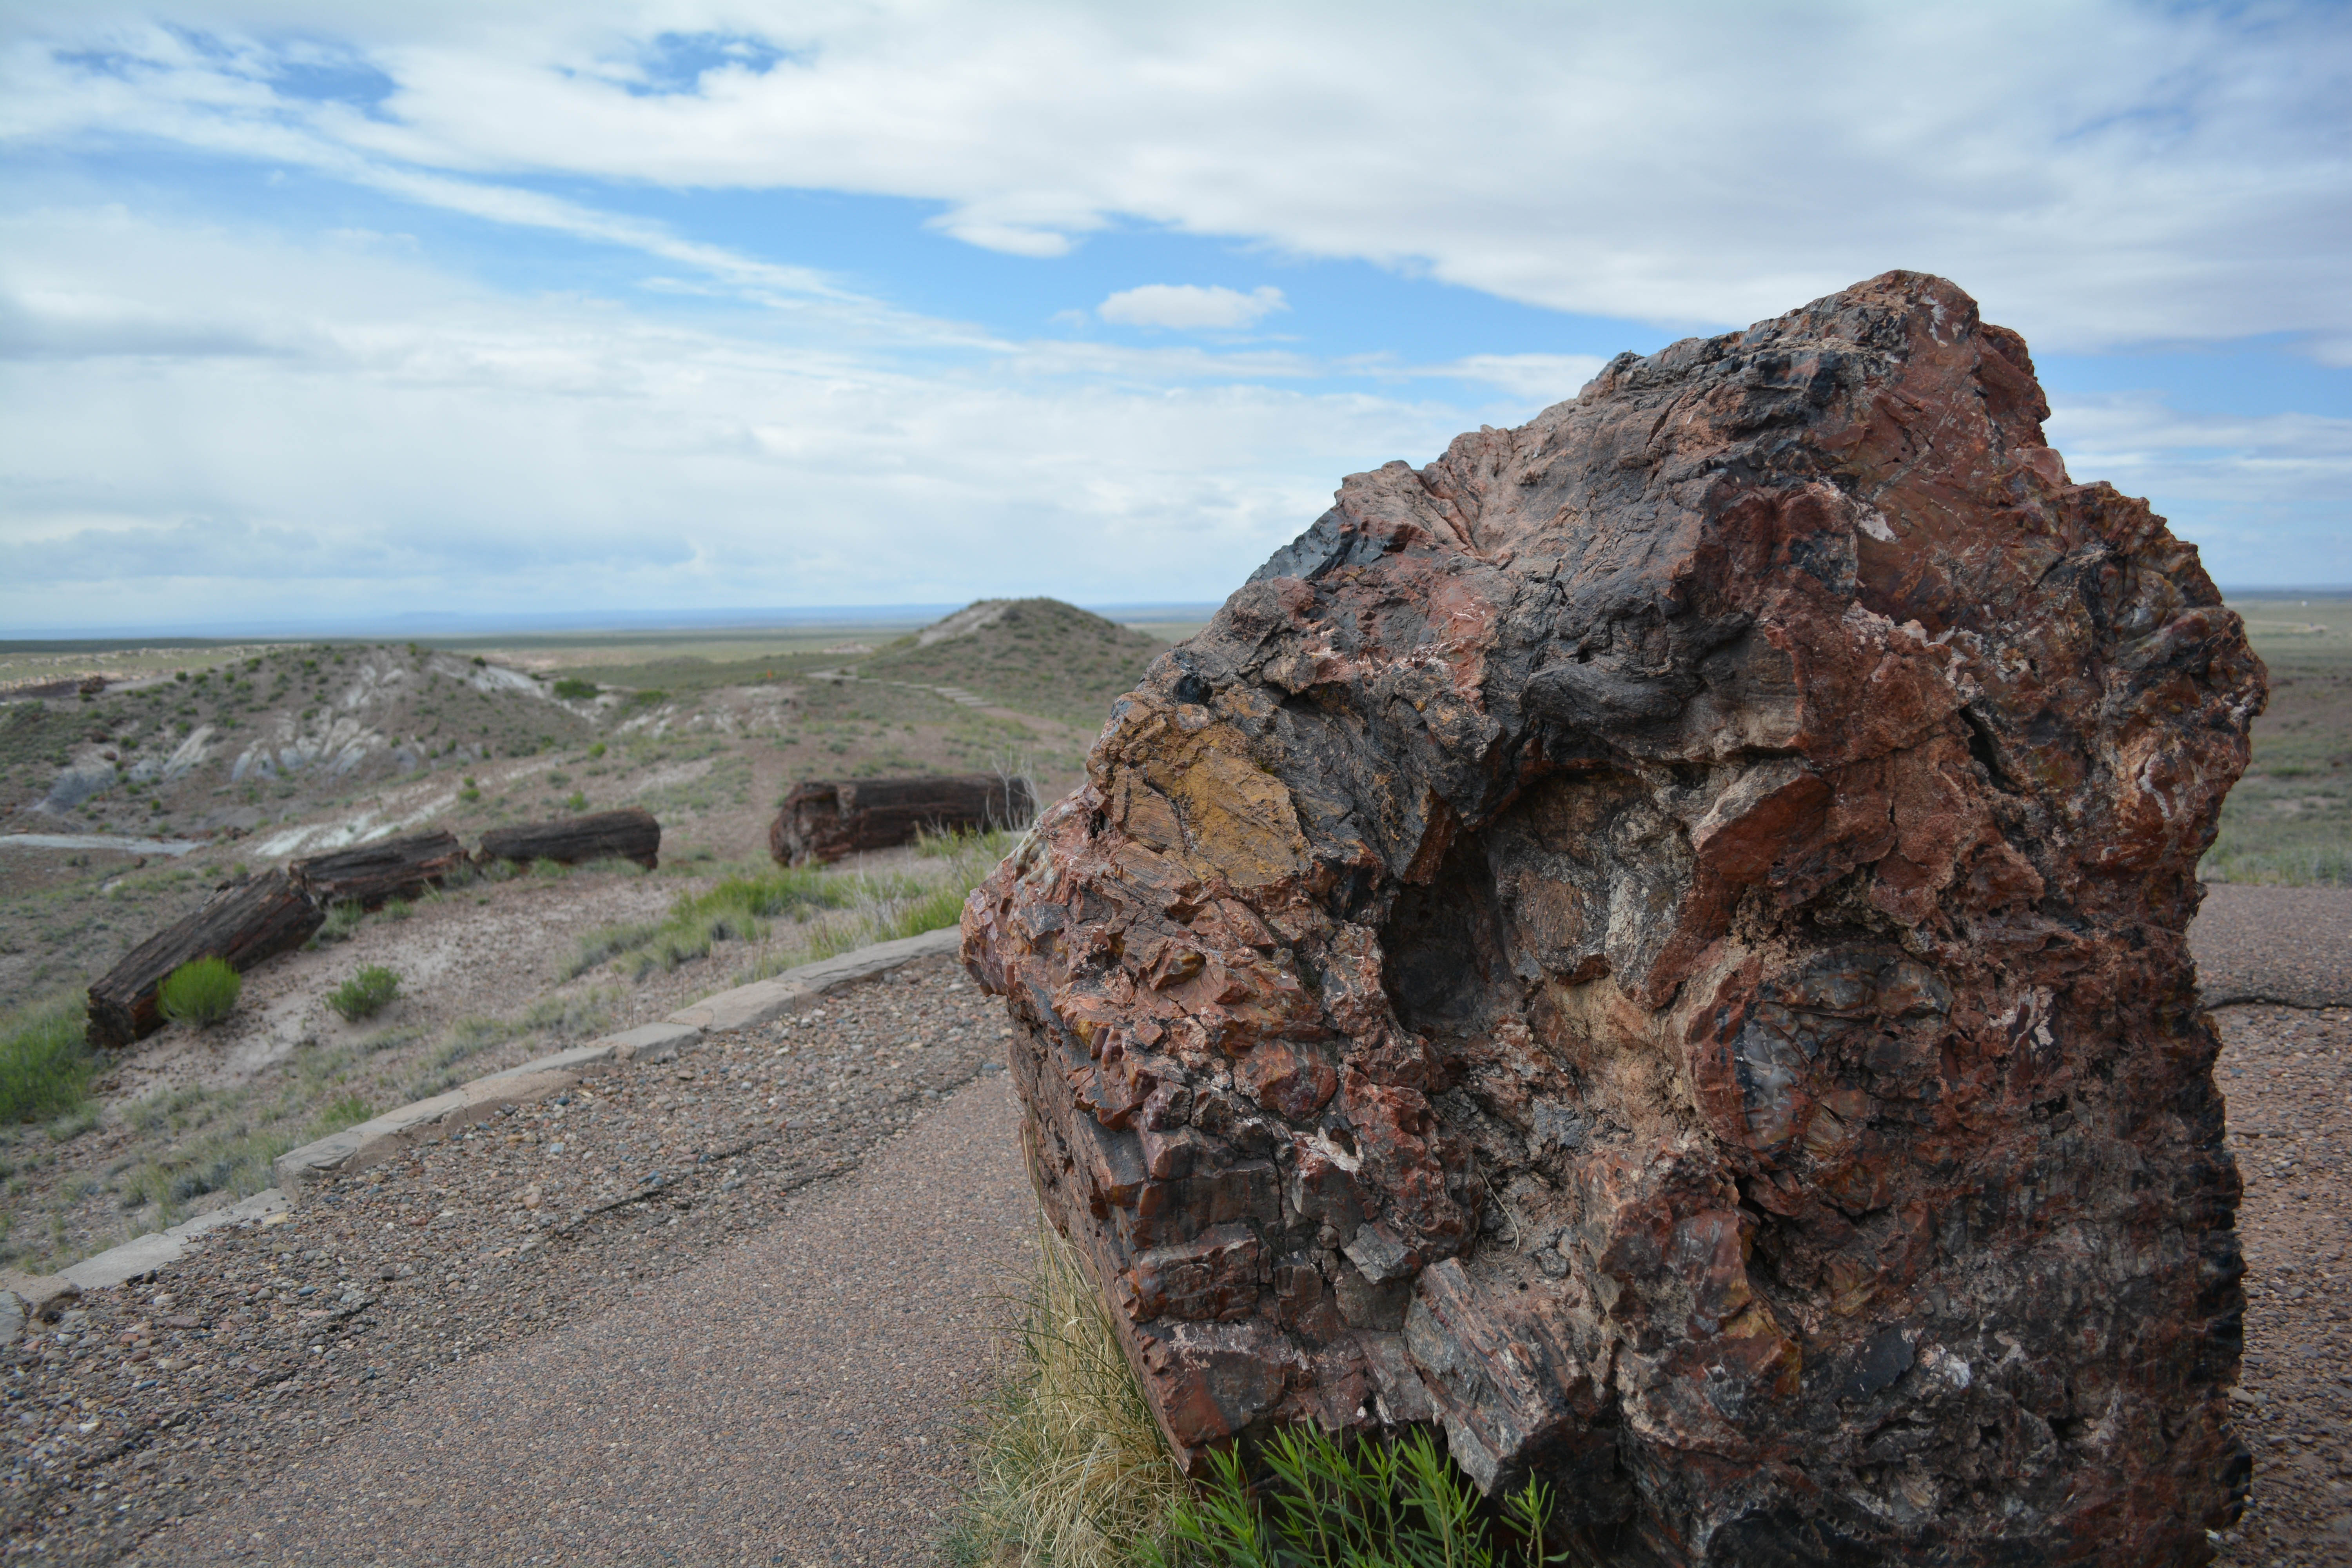
landscape, coast, rock, mountain, trail, formation, cliff, terrain, material, ridge, summit, geology, badlands, boulder, marccooper, painteddesert, petrifiedforest, route66, holbrook, arizonalandscape, cape, bedrock, landform, mountainous landforms